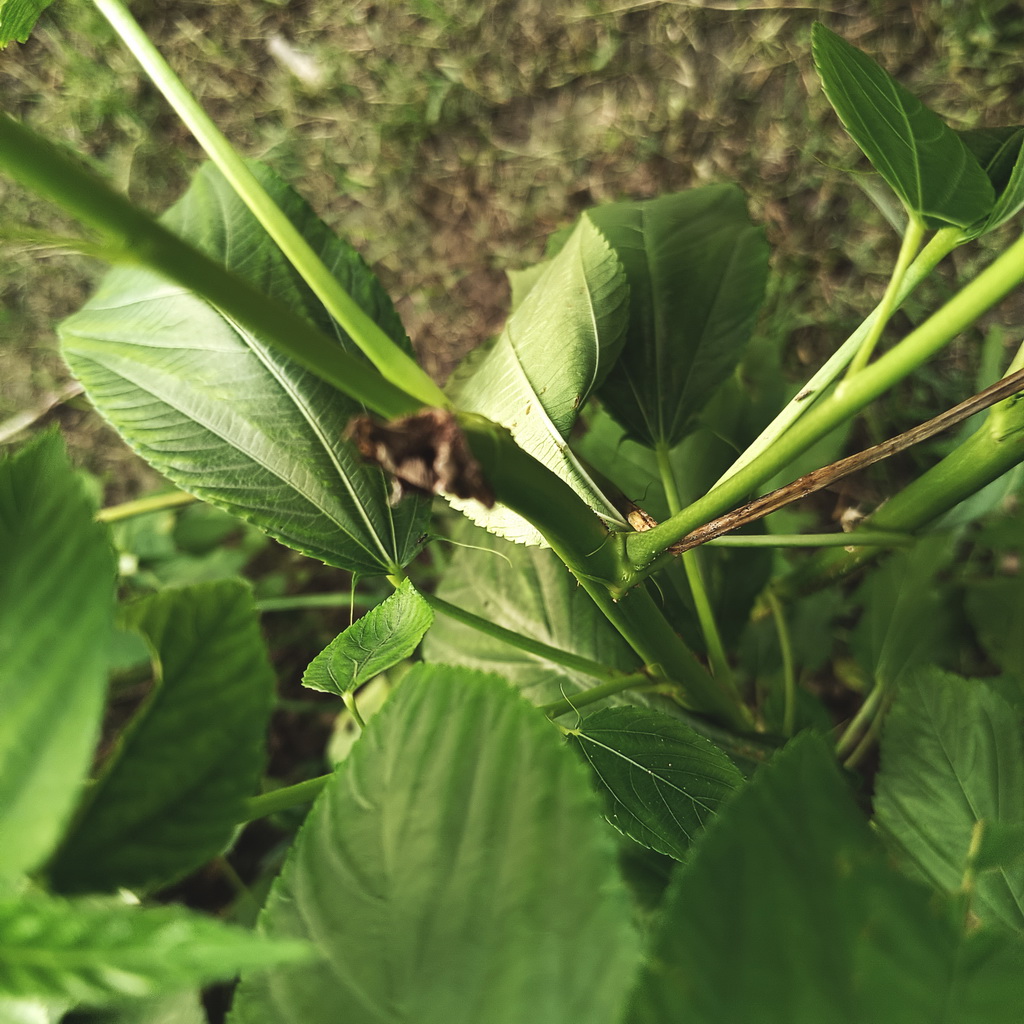
Label: Stem Soft Rot